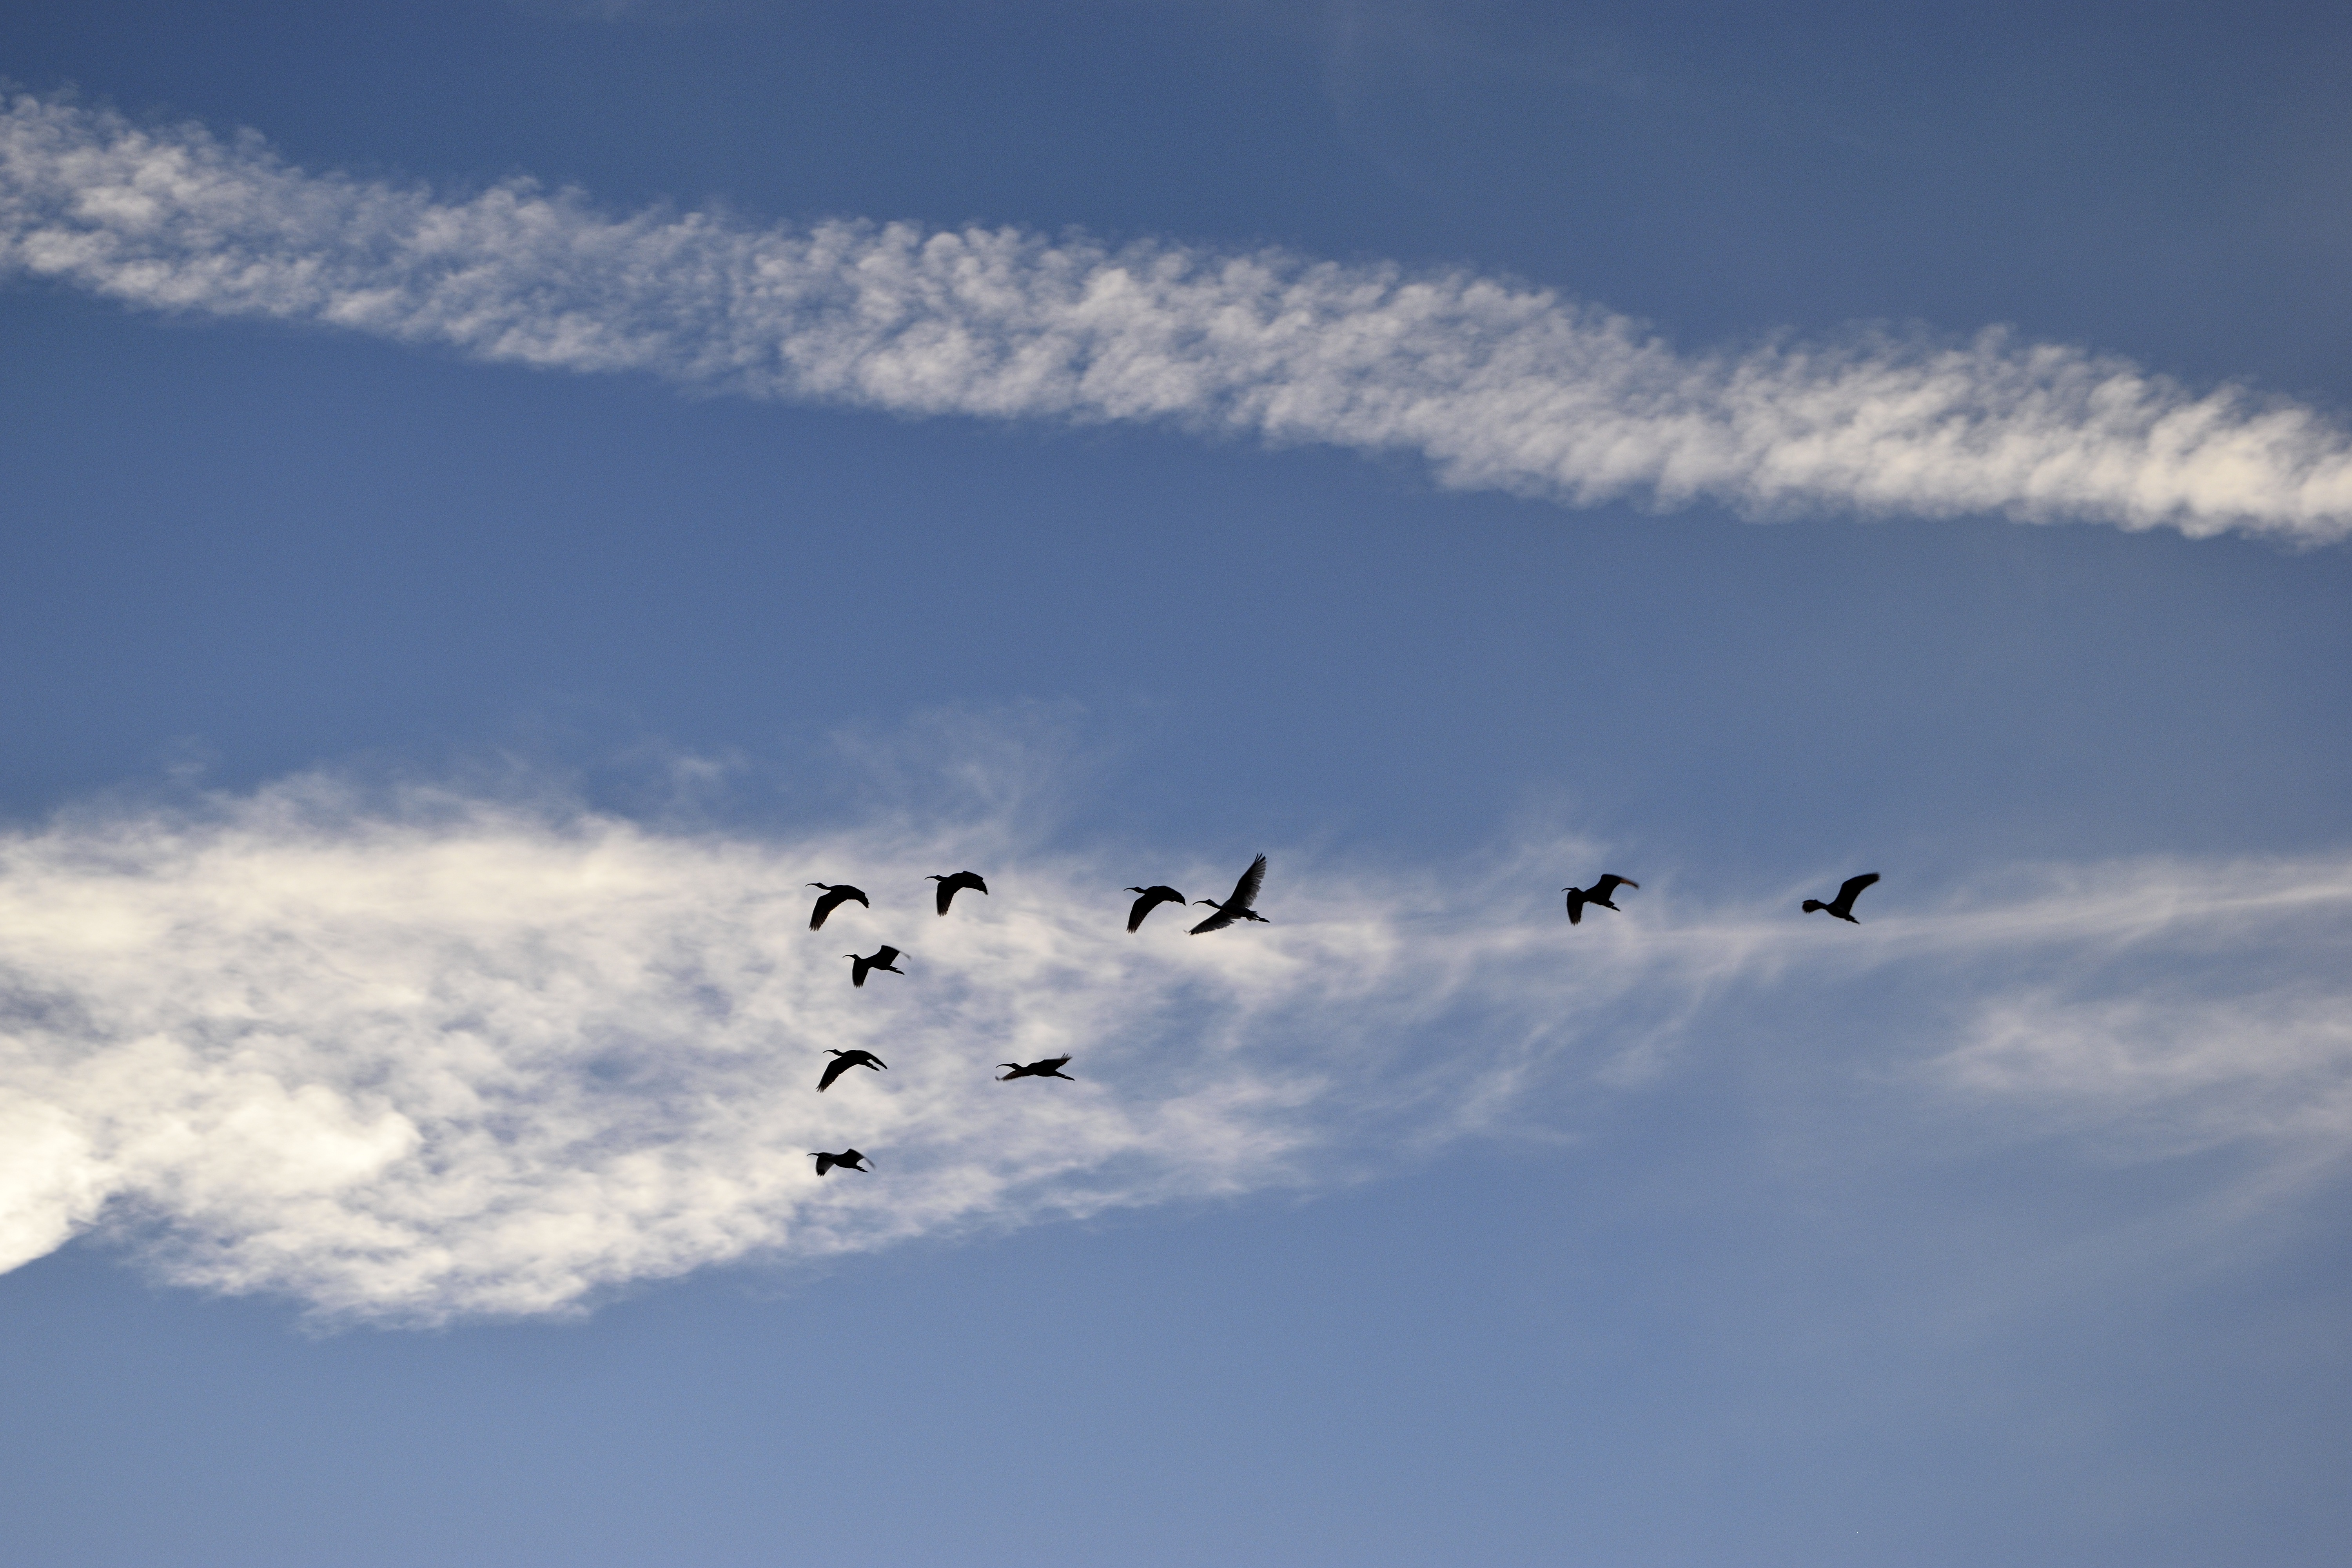
landscape, water, nature, bird, wing, cloud, sky, white, seabird, flock, coastline, wildlife, wild, beak, tropical, flight, usa, fauna, birds, feathers, animals, large, bill, wadingbirds, herons, waterbird, florida, egrets, longbilled, bird migration, atmosphere of earth, animal migration